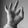
ASL letter: F